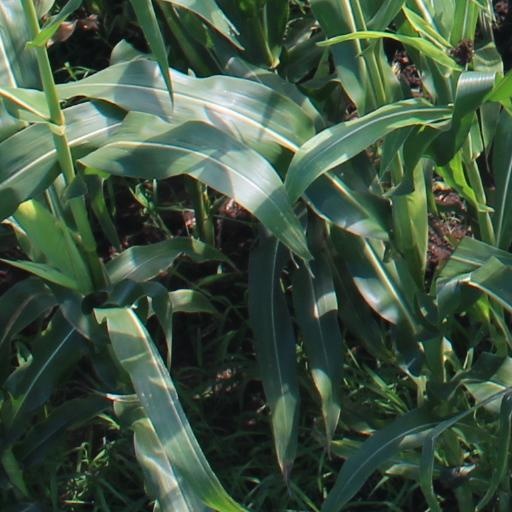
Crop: maize; corn